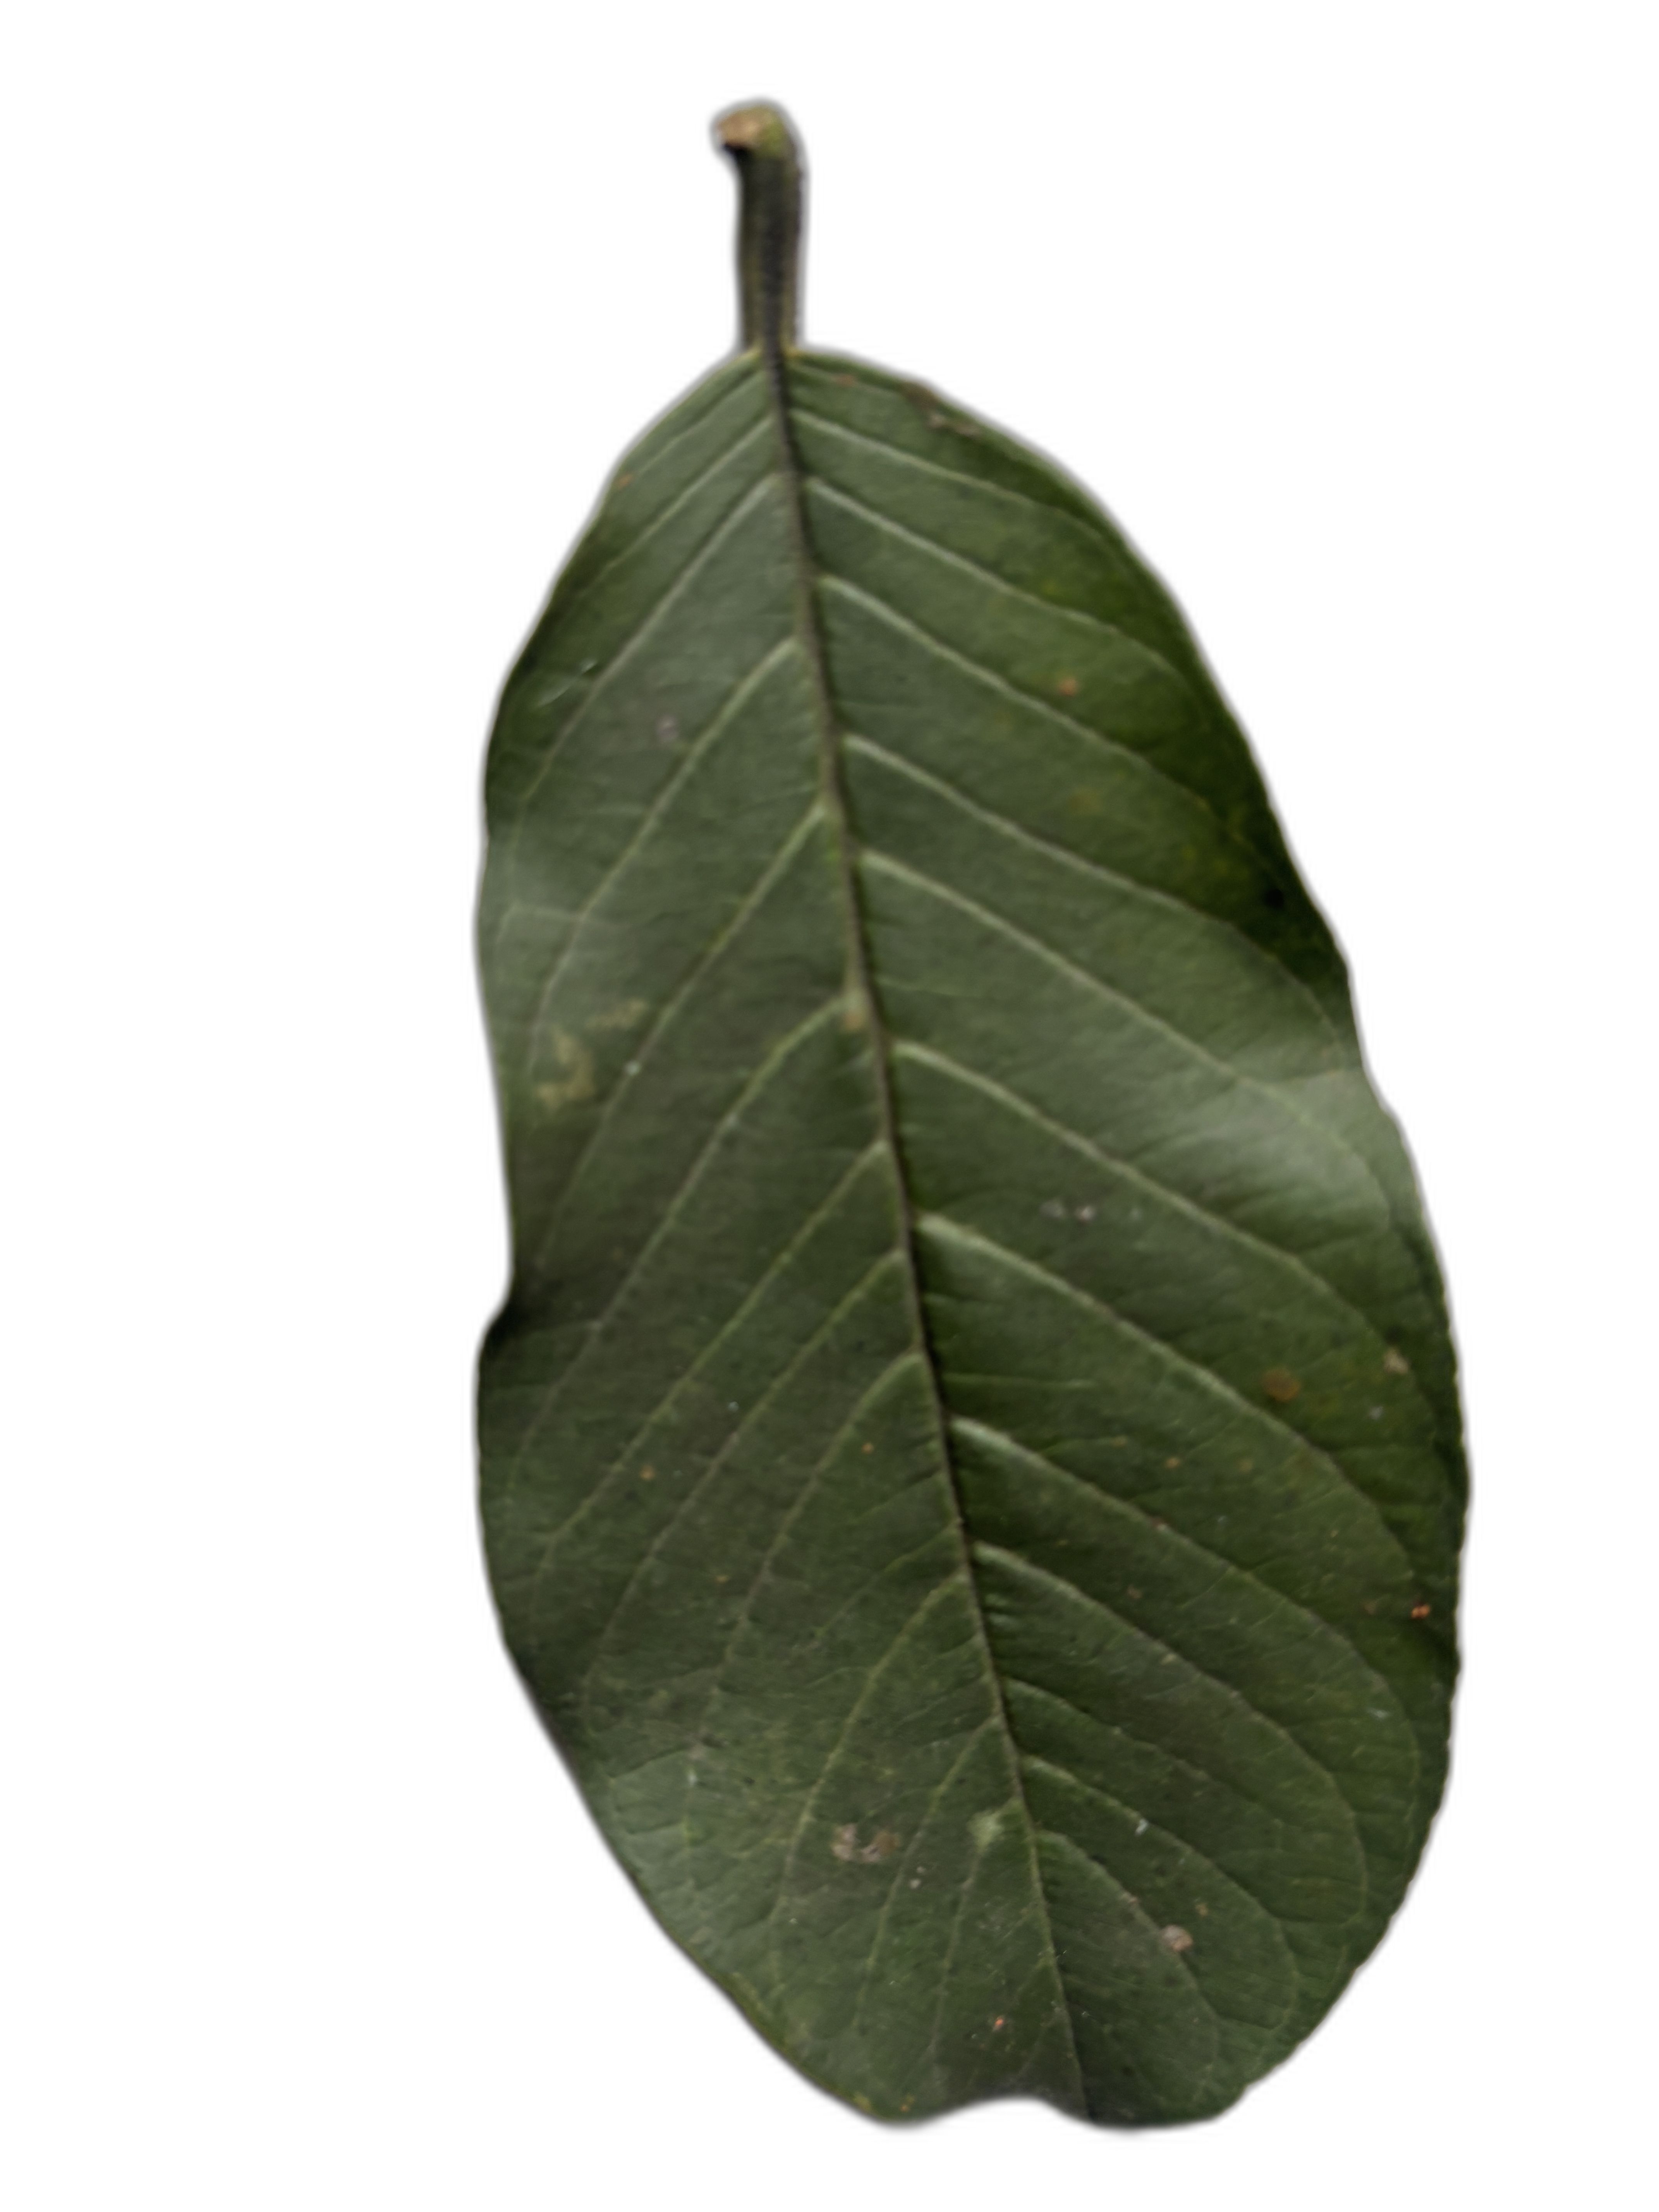
Plant part: leaf
Disease: Healthy